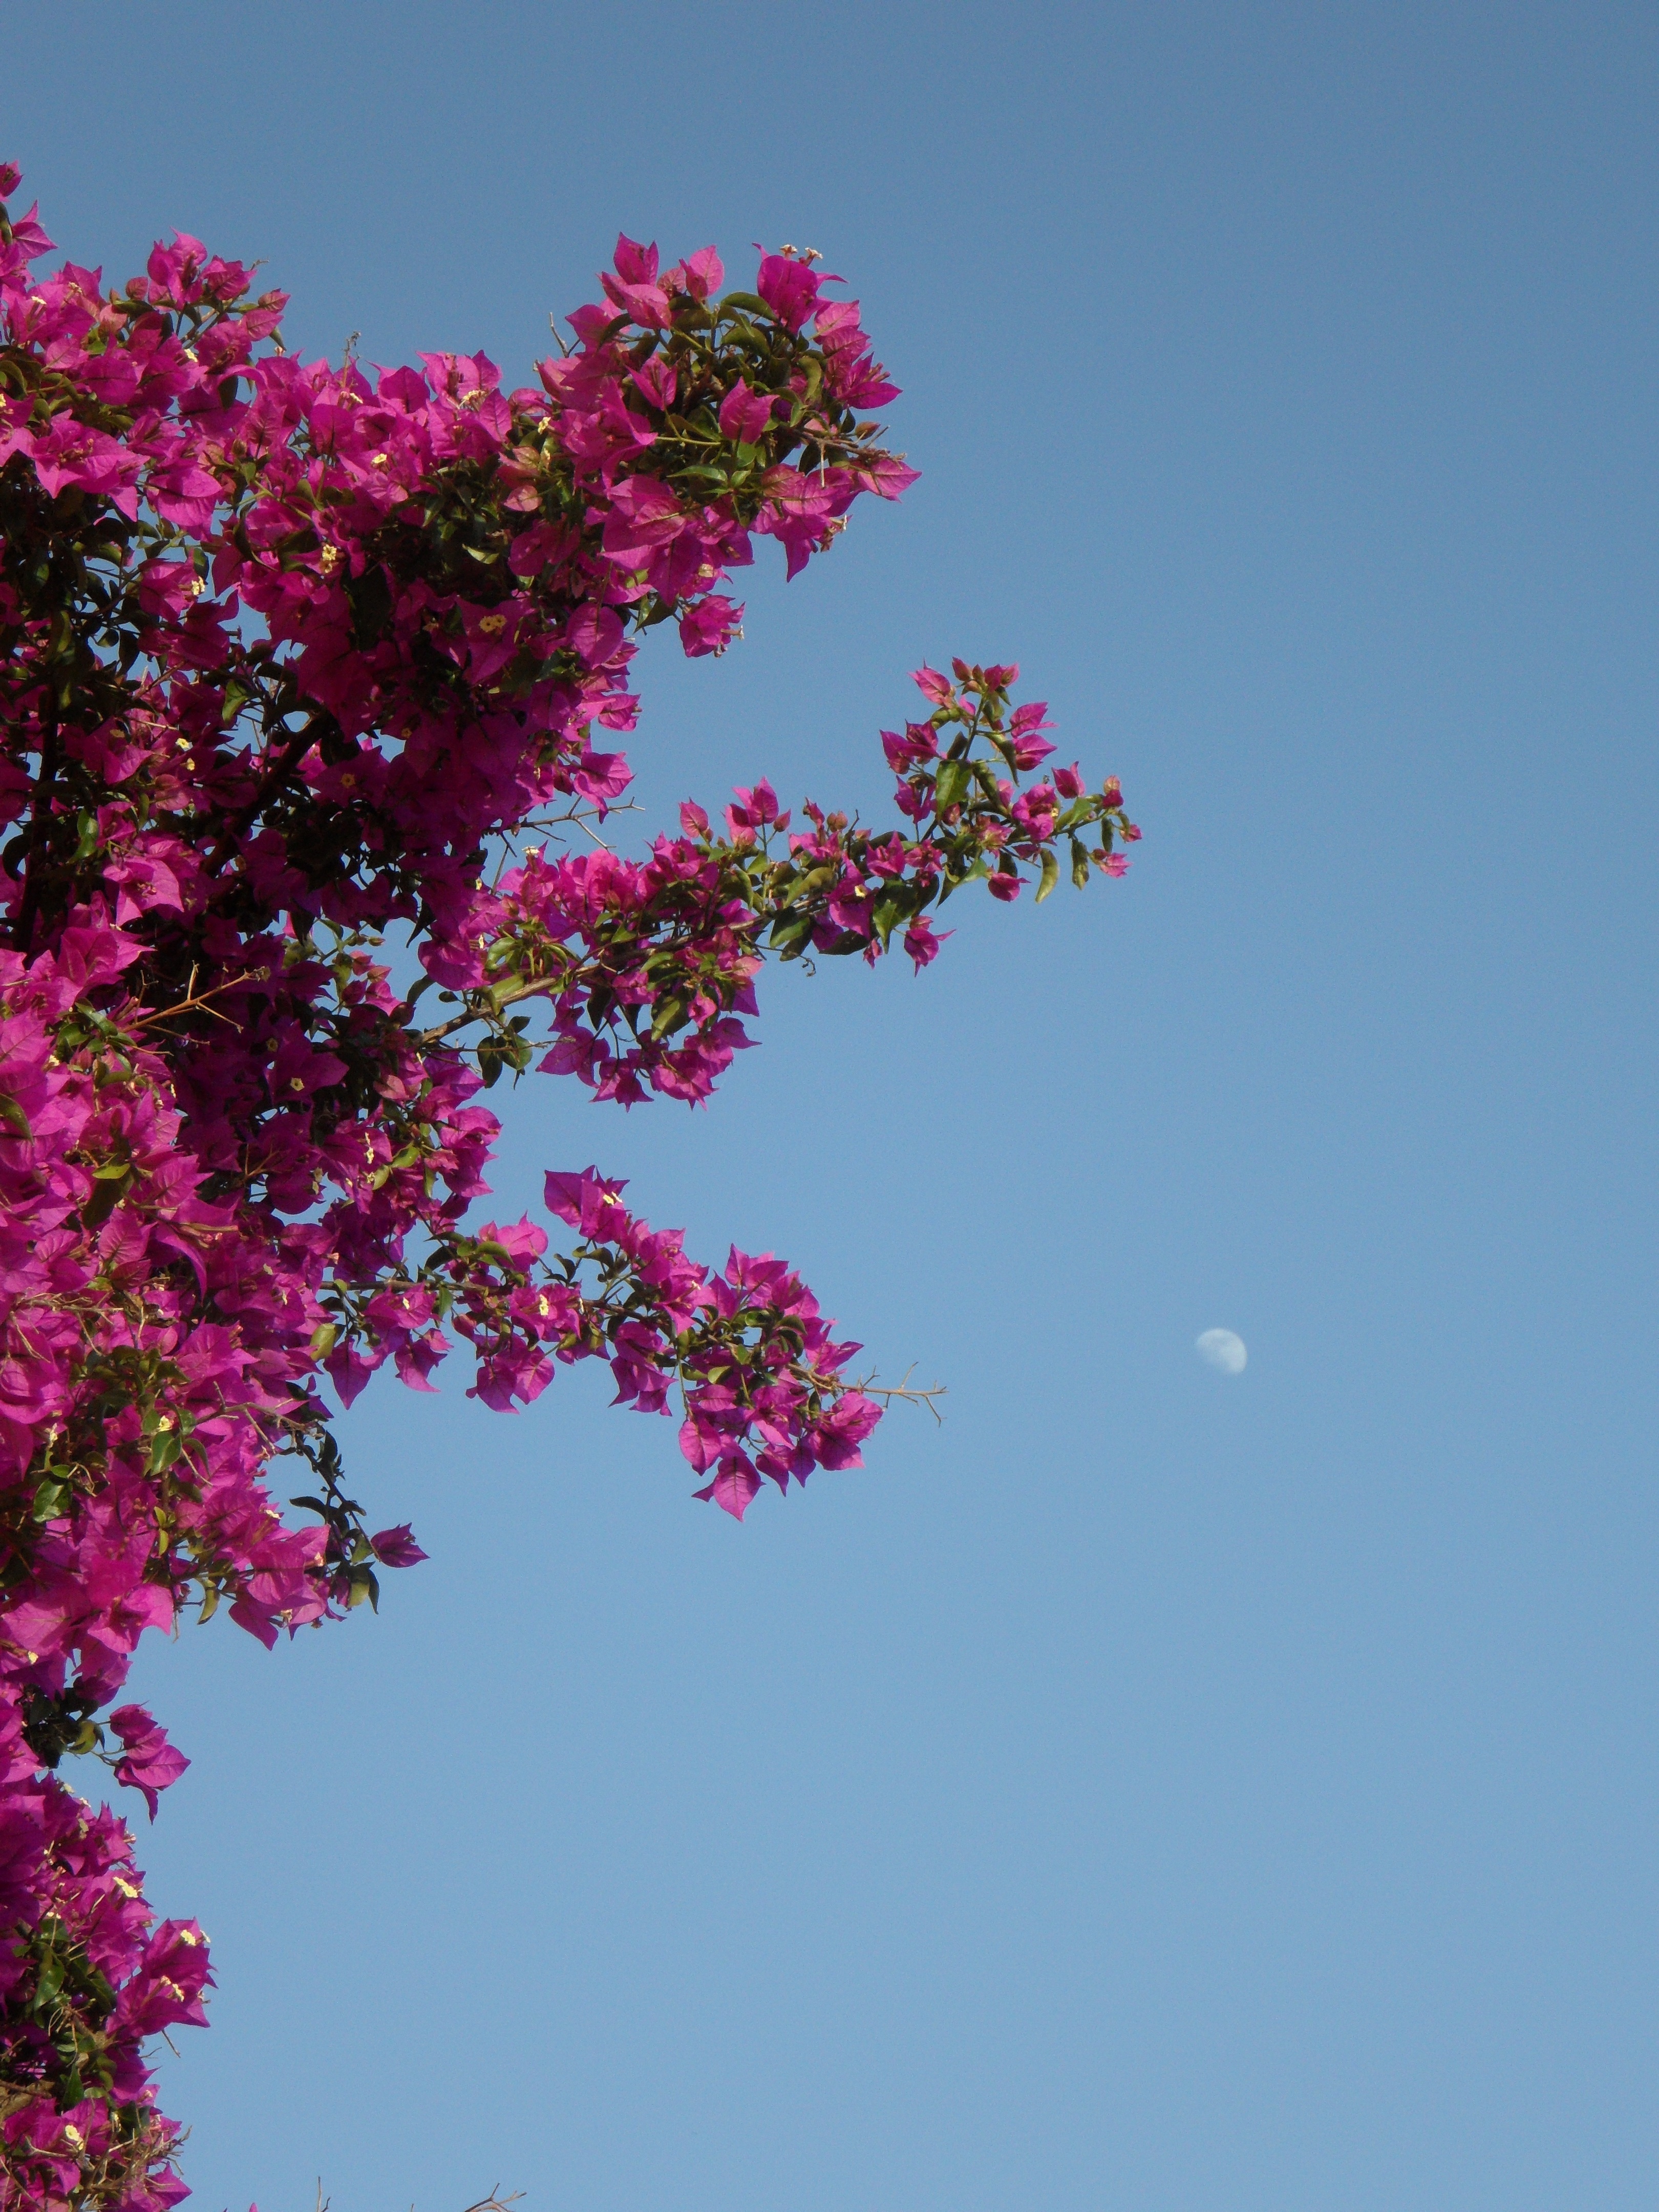
tree, branch, blossom, plant, sky, leaf, flower, petal, summer, spring, mediterranean, pink, moon, flora, cherry blossom, shrub, bougainvillea, abendstimmung, bouganville, flowering plant, triple flower, bougainville, four o clock plant, woody plant, land plant